Chinese-American Planning Council

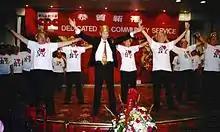
CPC Senior Center men dancing to "New York, New York"

CPC Youth Services provides dynamic educational, vocational, and recreational programs that promote leadership development, identity formation, and social and academic success, help youth expand their choices in community involvement, and overcome cultural barriers in society and school-based settings. Whether they are acquiring job skills through summer employment, touring university campuses across the region, volunteering to clean up city parks, or performing dance routines at community events, CPC youth form strong relationships with peers and mentors in a safe and supportive environment.